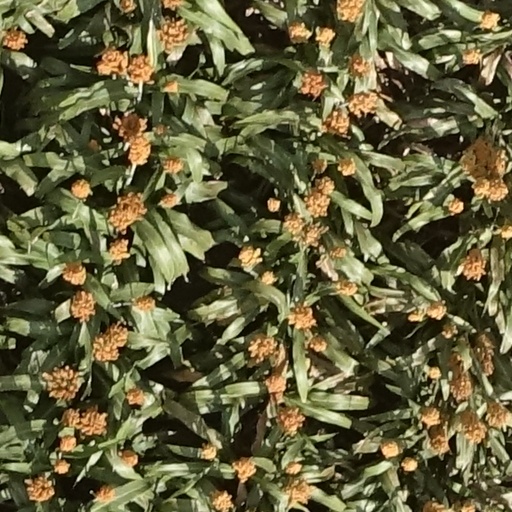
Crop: sorghum